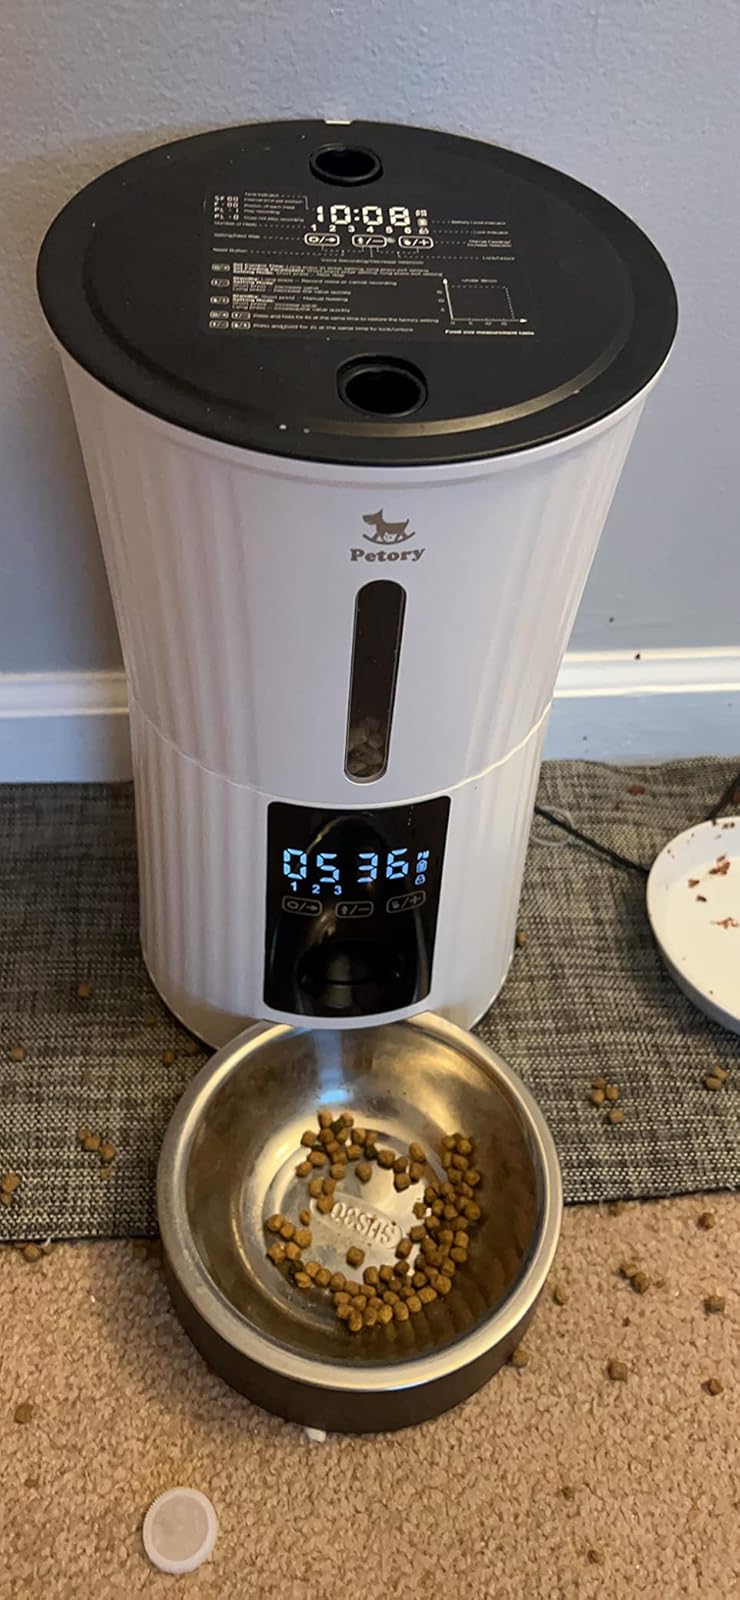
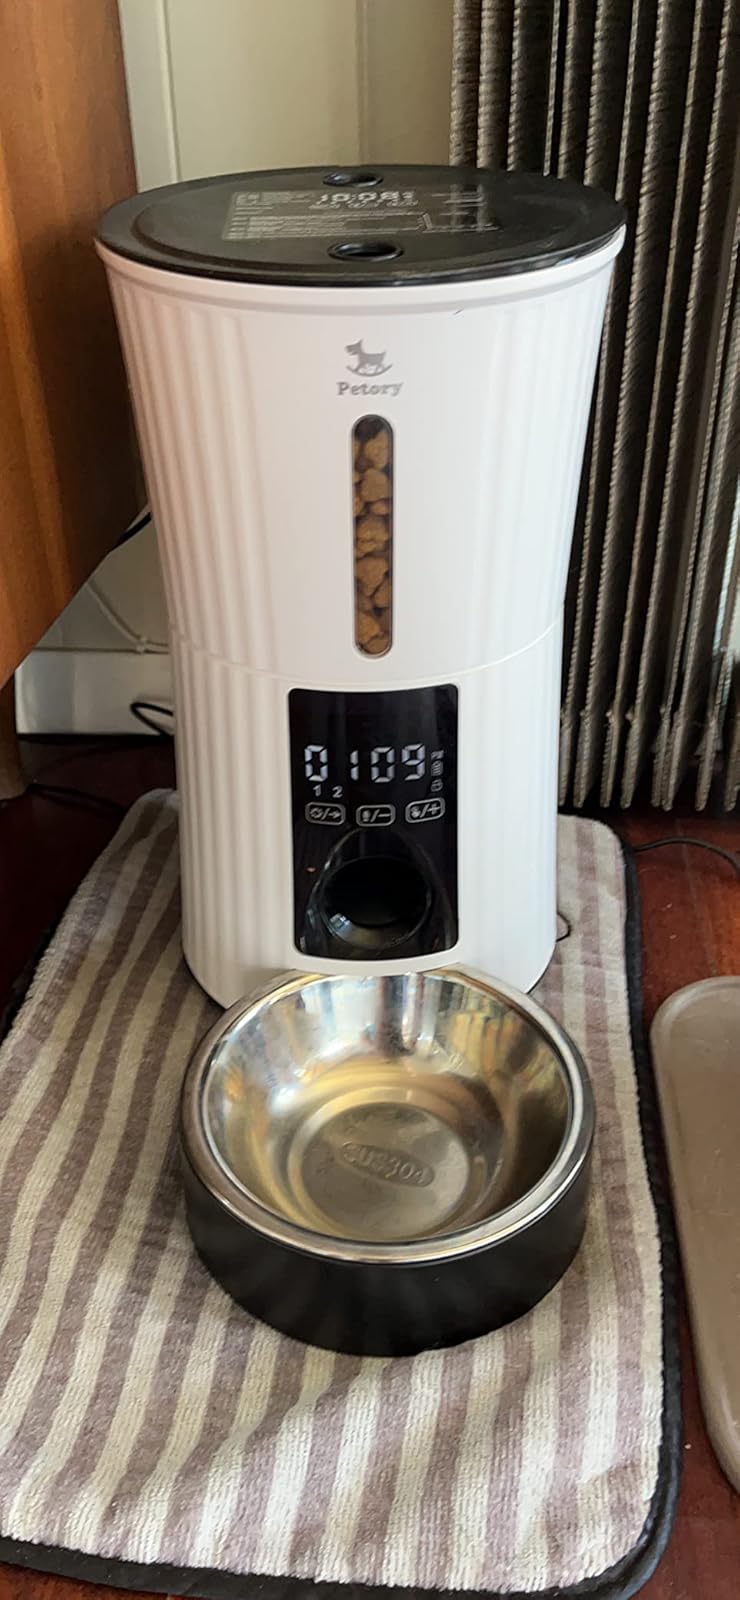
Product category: items_feeder
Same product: yes